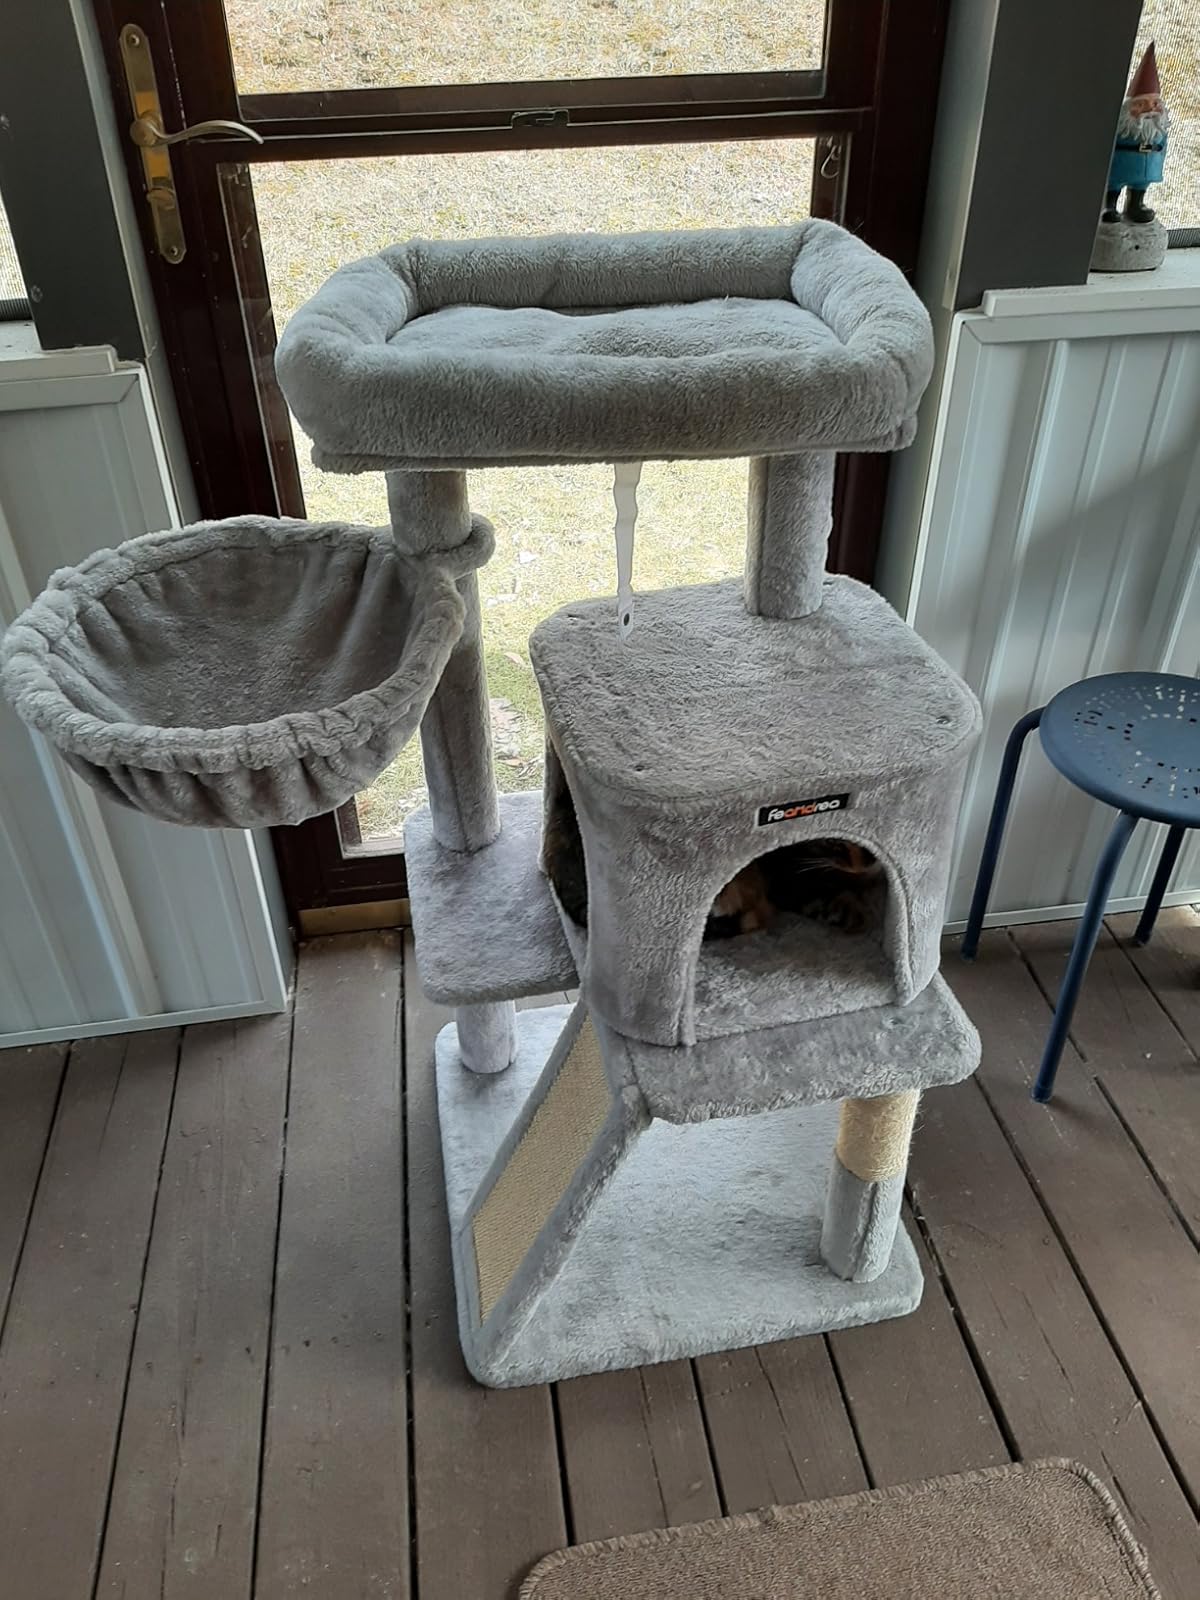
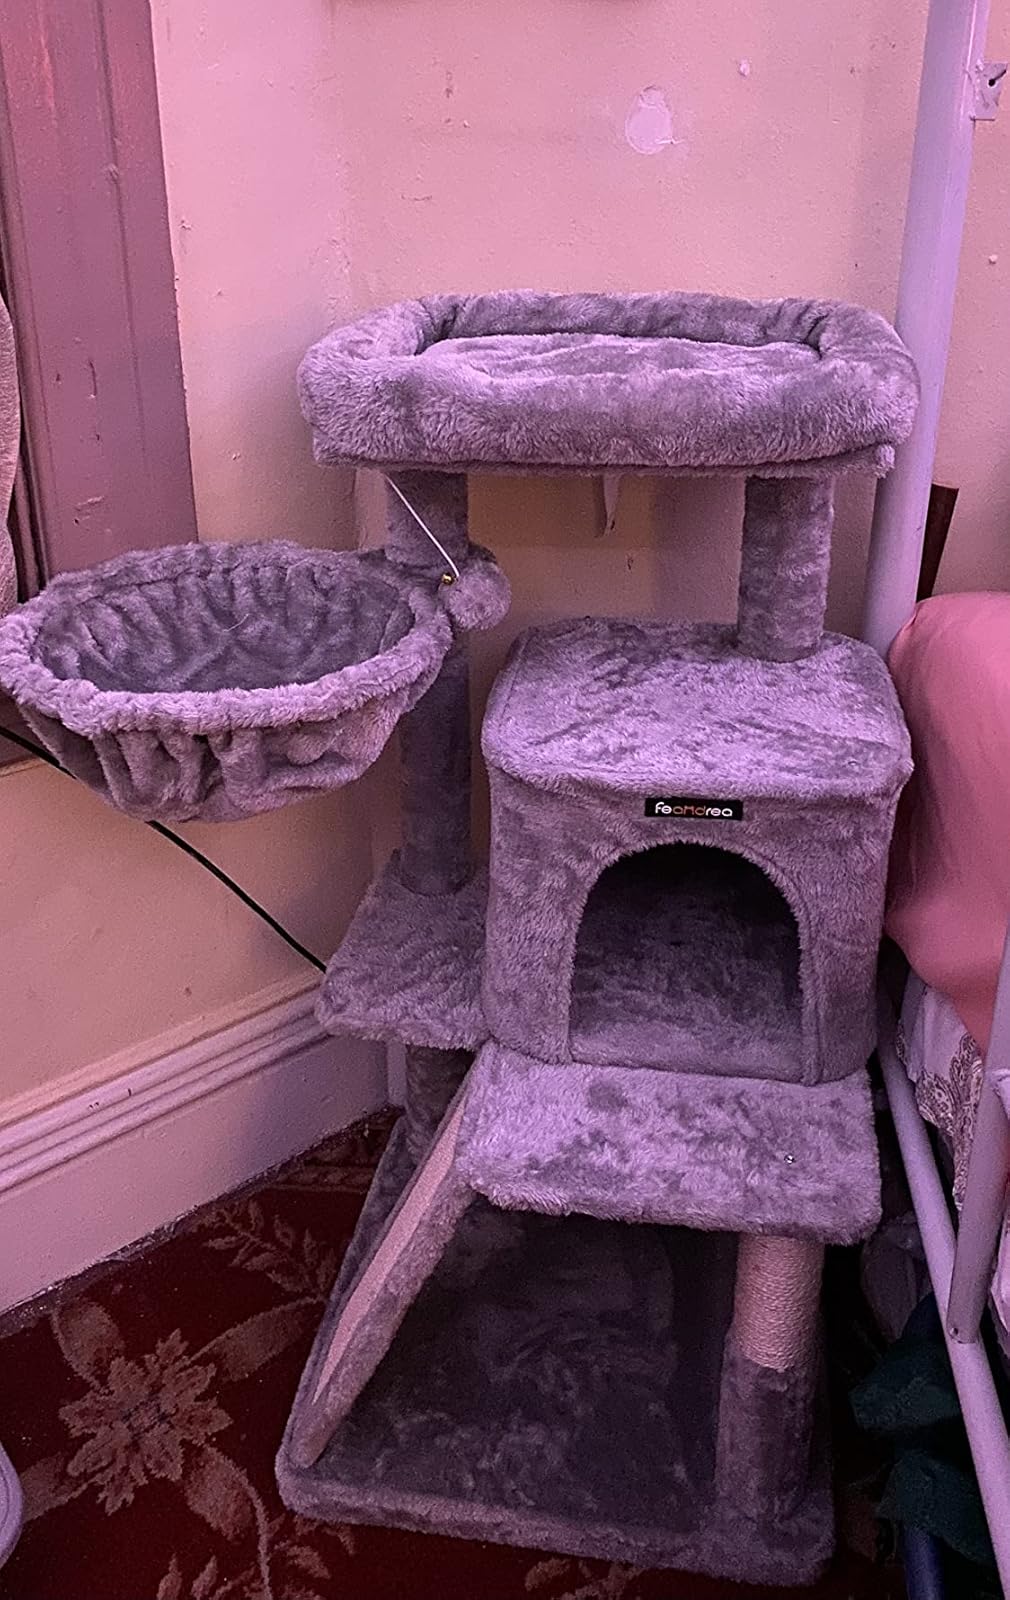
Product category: items_cat tree
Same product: yes